Aleppo

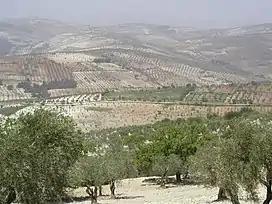
The nearby Kurd Mountains at the northwest of Aleppo

Soon after Shishakly's domination ended in 1954, a union with Egypt under Gamal Abdul Nasser was implemented in 1958. The union, however, collapsed three and a half years later when a junta of young Damascene officers carried out a separatist coup. Aleppo resisted the separatist coup, but eventually it had no choice but to recognize the new government.